British Army during the First World War

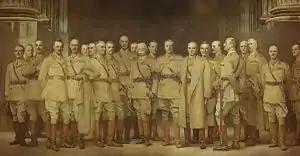
"General Officers of World War I", painting by John Singer Sargent (1922).

In 1914, General Edmund Allenby was commander of the Cavalry Division and later the Cavalry Corps in the BEF. His leadership was noted during the retreat from Mons and the first battle of Ypres. After commanding an infantry corps, he was appointed to command the Third Army on the western front. He had previously served in the Zulu War, the Sudan campaign, and the Second Boer war. In 1917, he was given command of the Egyptian Expeditionary Force, where he oversaw the conquest of Palestine and Syria in 1917 and 1918. Allenby replaced Archibald Murray, who had been the Chief of Staff of the British Expeditionary Force in France in 1914.